Otto Klemperer

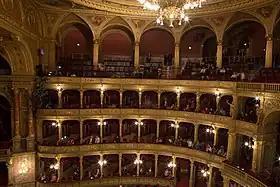
interior of ornate, traditional opera house, with much gilt and velvet

The orchestra's finances were perilous; Clark had lost a substantial portion of his fortune in the Great Depression and could no longer afford subventions on the scale of earlier years. Despite box-office constraints, Klemperer successfully introduced unfamiliar works including Mahler's "Das Lied von der Erde" and Second Symphony, Bruckner's Fourth and Seventh Symphonies, and works by Stravinsky. He programmed music from "Gurrelieder" by his fellow exile and Los Angeles neighbour Arnold Schoenberg, although the composer complained that Klemperer did not perform his works more often. Klemperer insisted that the local public was not ready for such demanding music; Schoenberg did not bear a grudge and, as Klemperer always aspired to compose as well as to conduct, Schoenberg gave him composition lessons. Klemperer considered him "the greatest living teacher of composition, although ... he never mentioned the twelve-tone system". The musicologist Hans Keller nevertheless found "tonal varieties of the Schoenbergian method" used "penetratingly" in Klemperer's compositions.